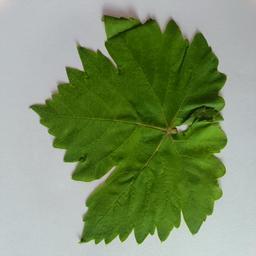
Label: Healthy Leaves